Luis Doreste

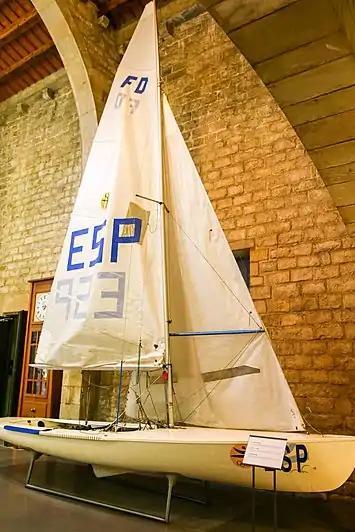
Flying Dutchman with which Luis Doreste and Domingo Manrique won at the 1992 Summer Olympics, Maritime Museum of Barcelona.

Luís Doreste Blanco (born 7 March 1961 in Las Palmas de Gran Canaria, Las Palmas) is a Spanish sailor who won gold medal both in the 1984 Summer Olympics (470 class), and in the 1992 Summer Olympics in Barcelona (Flying Dutchman).